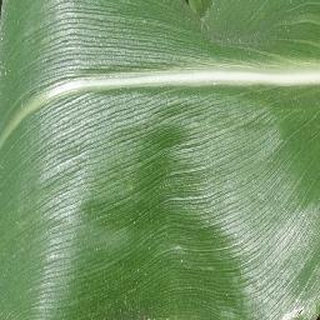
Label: healthy_corn